Great Bahama Canyon

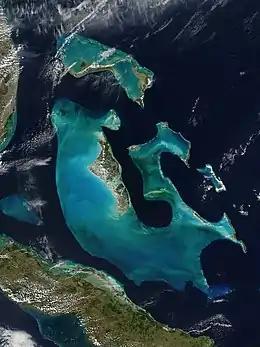
The Bahamas as seen from space. The egress of the Great Bahama Canyon into the Atlantic Ocean is the dark blue channel at upper center.

The Great Bahama Canyon is a V-shaped submarine canyon system in the Bahamas that cuts between the Abaco Islands to the north and Eleuthera island to the south. It separates the Bahama Banks and forms one of the deepest underwater canyon systems known. There are three branches: the Tongue of the Ocean running south between Andros and New Providence, and the northeast and northwest Providence Channel. The canyon walls reach heights of , taller than any canyon walls on land. This canyon system has remained open through a process of submarine erosion.